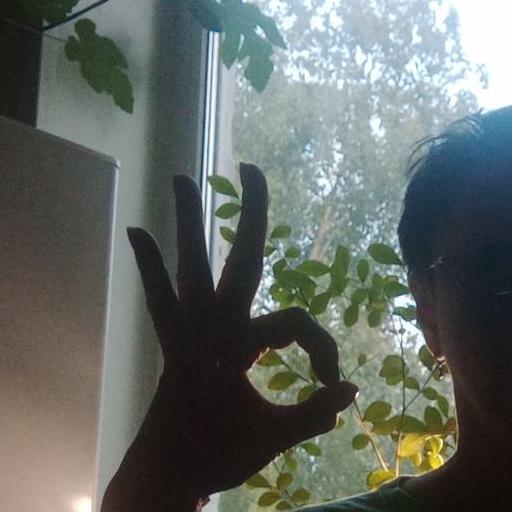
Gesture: ok